Exhaust system

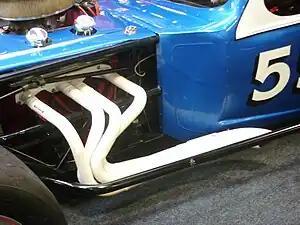
Aftermarket exhaust system including headers and a white plasma-sprayed ceramic coating

With trucks, sometimes the silencer is crossways under the front of the cab, and its tailpipe blows sideways to the offside (right side if driving on the left, left side if driving on the right). The side of a passenger car on which the exhaust exits beneath the rear bumper usually indicates the market for which the vehicle was designed, i.e., Japanese and British vehicles have exhausts on the right so they are furthest from the curb in countries which drive on the left, while European vehicles have exhausts on the left.